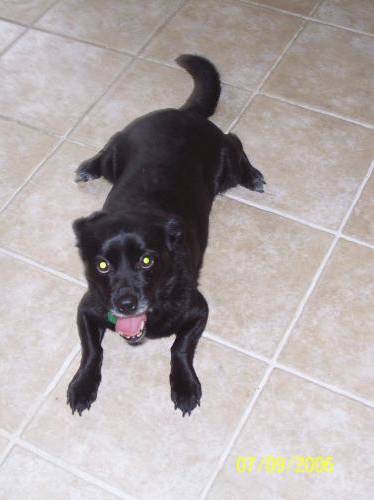
Label: dog